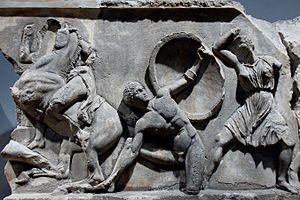
Amazonomachie. Bloc de la frise courant le long du haut du podium du Mausolée d'Halicarnasse.